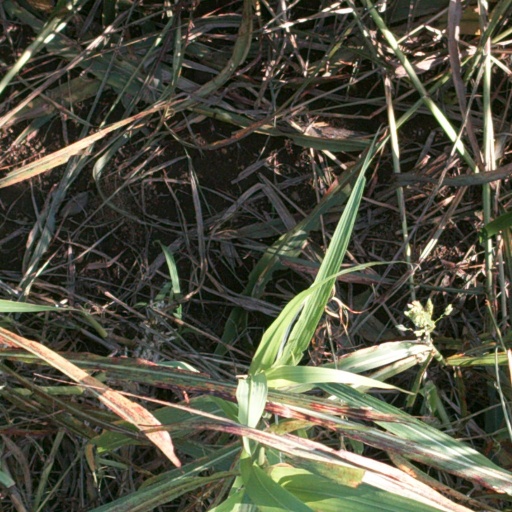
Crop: sorghum